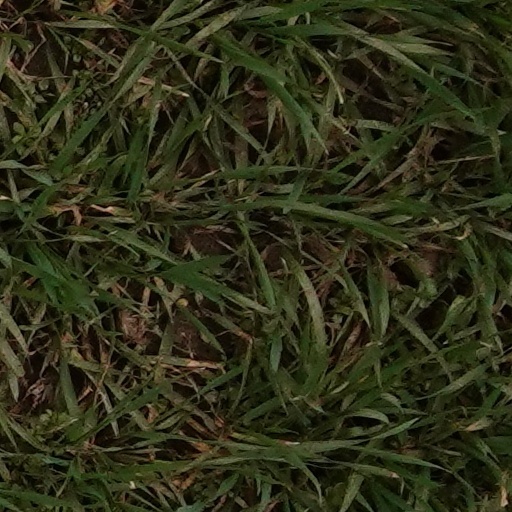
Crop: wheat